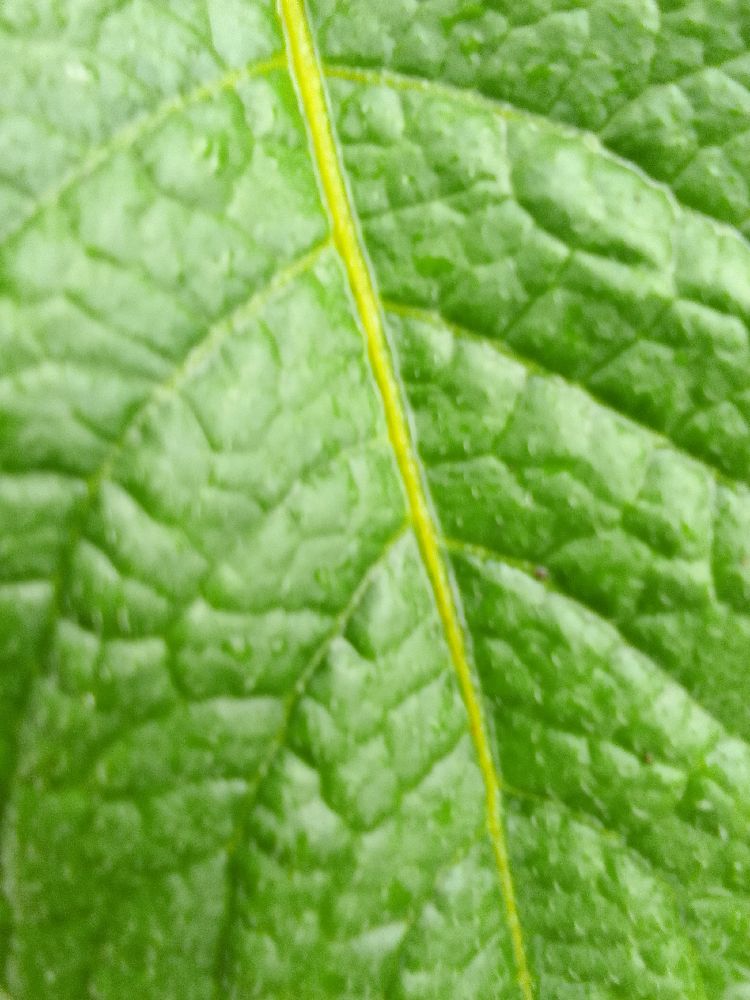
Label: Healthy